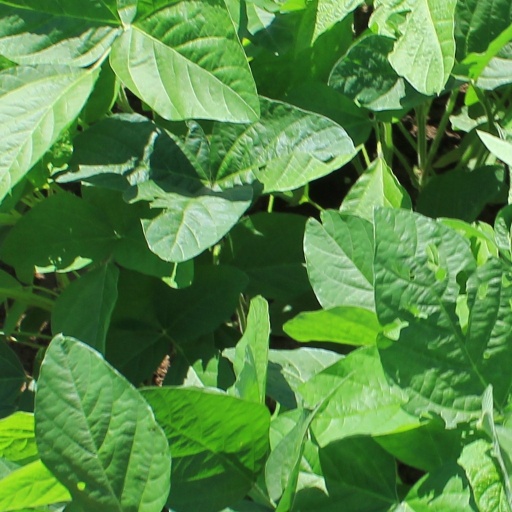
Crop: soybean